Journalistic translation

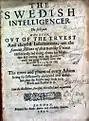
Proof of journalistic translation

Another example of journalistic translation was the newspaper "The Swedish Intelligencer", created by William Watts. Published in London between 1632 and 1633, the paper referenced the sources of its translation. For example, the news writer clearly acknowledged his sources, which were for the most part of Dutch origin. In order to save money on the costs of production, the texts were known to have very few interpersonal editors.